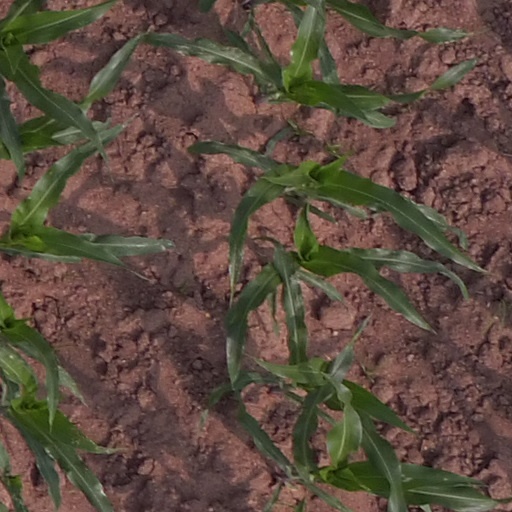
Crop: maize; corn